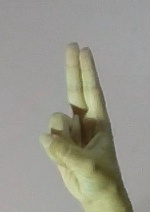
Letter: taa